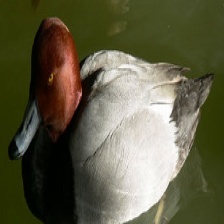
Species: RED HEADED DUCK
Scientific name: AYTHYA AMERICANA
ImageNet parent category: drake